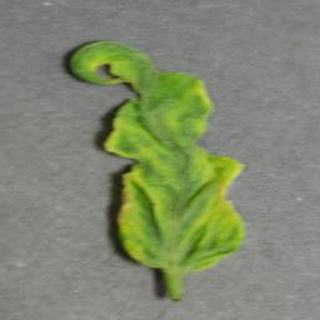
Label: tomato_yellow_leaf_curl_virus